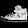
Label: Sneaker